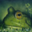
Label: frog